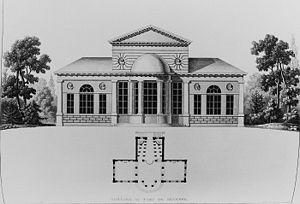
Le petit théâtre du château de Seneffe est un édifice de style néo-classique situé dans le parc du Château de Seneffe en province de Hainaut.